Remarriage

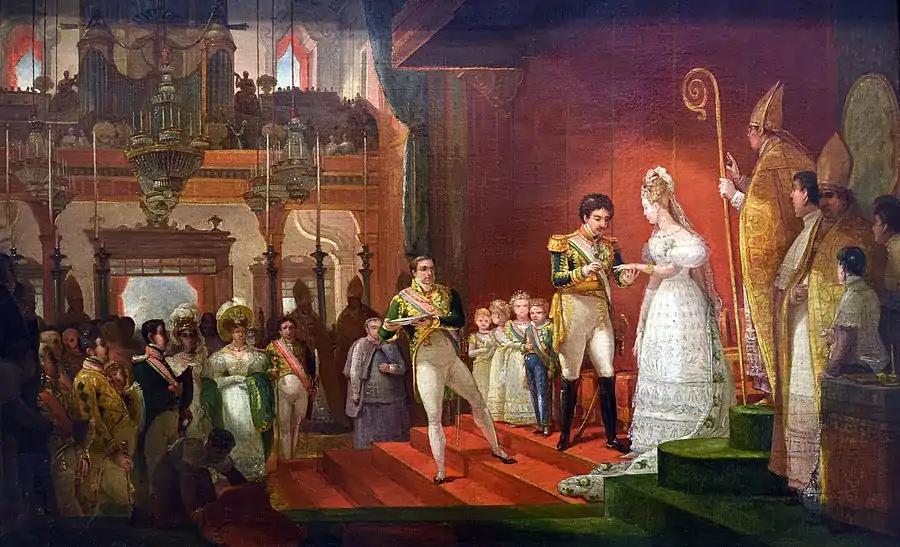
"The Emperor's Second Marriage", by Jean-Baptiste Debret, depicts the wedding ceremony of Emperor Pedro I of Brazil to Amélie of Leuchtenberg in 1829, almost three years after the death of his first wife Maria Leopoldina of Austria.

As of the 2006 census, 32% of the U.S. population over age 65 was widowed. Most people successfully adjust after losing a partner; research on bereavement patterns finds the most frequent outcome is resilience. Even so, remarriage rates among older widowers are fairly low, and even lower among older widows. However, looking at rates of remarriage vastly underestimates interest in new romantic relationships.